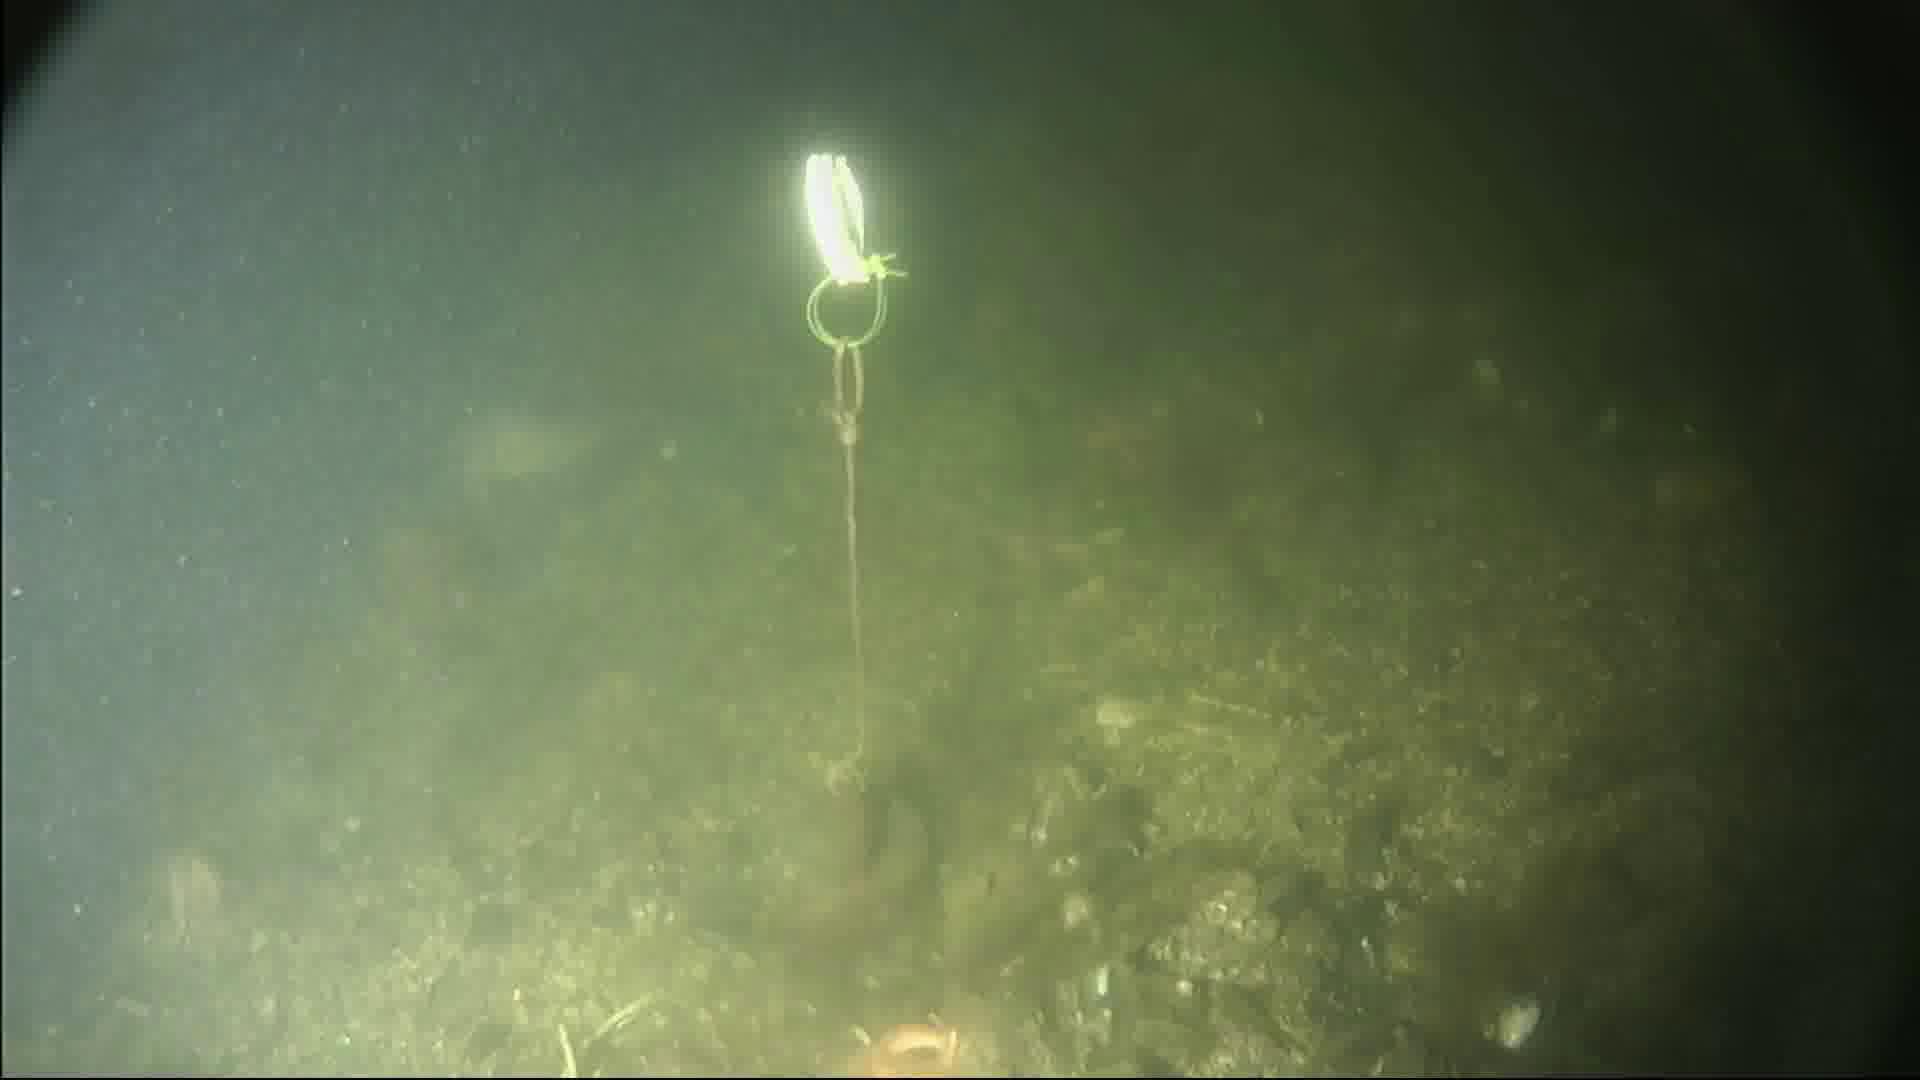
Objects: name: fish
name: starfish